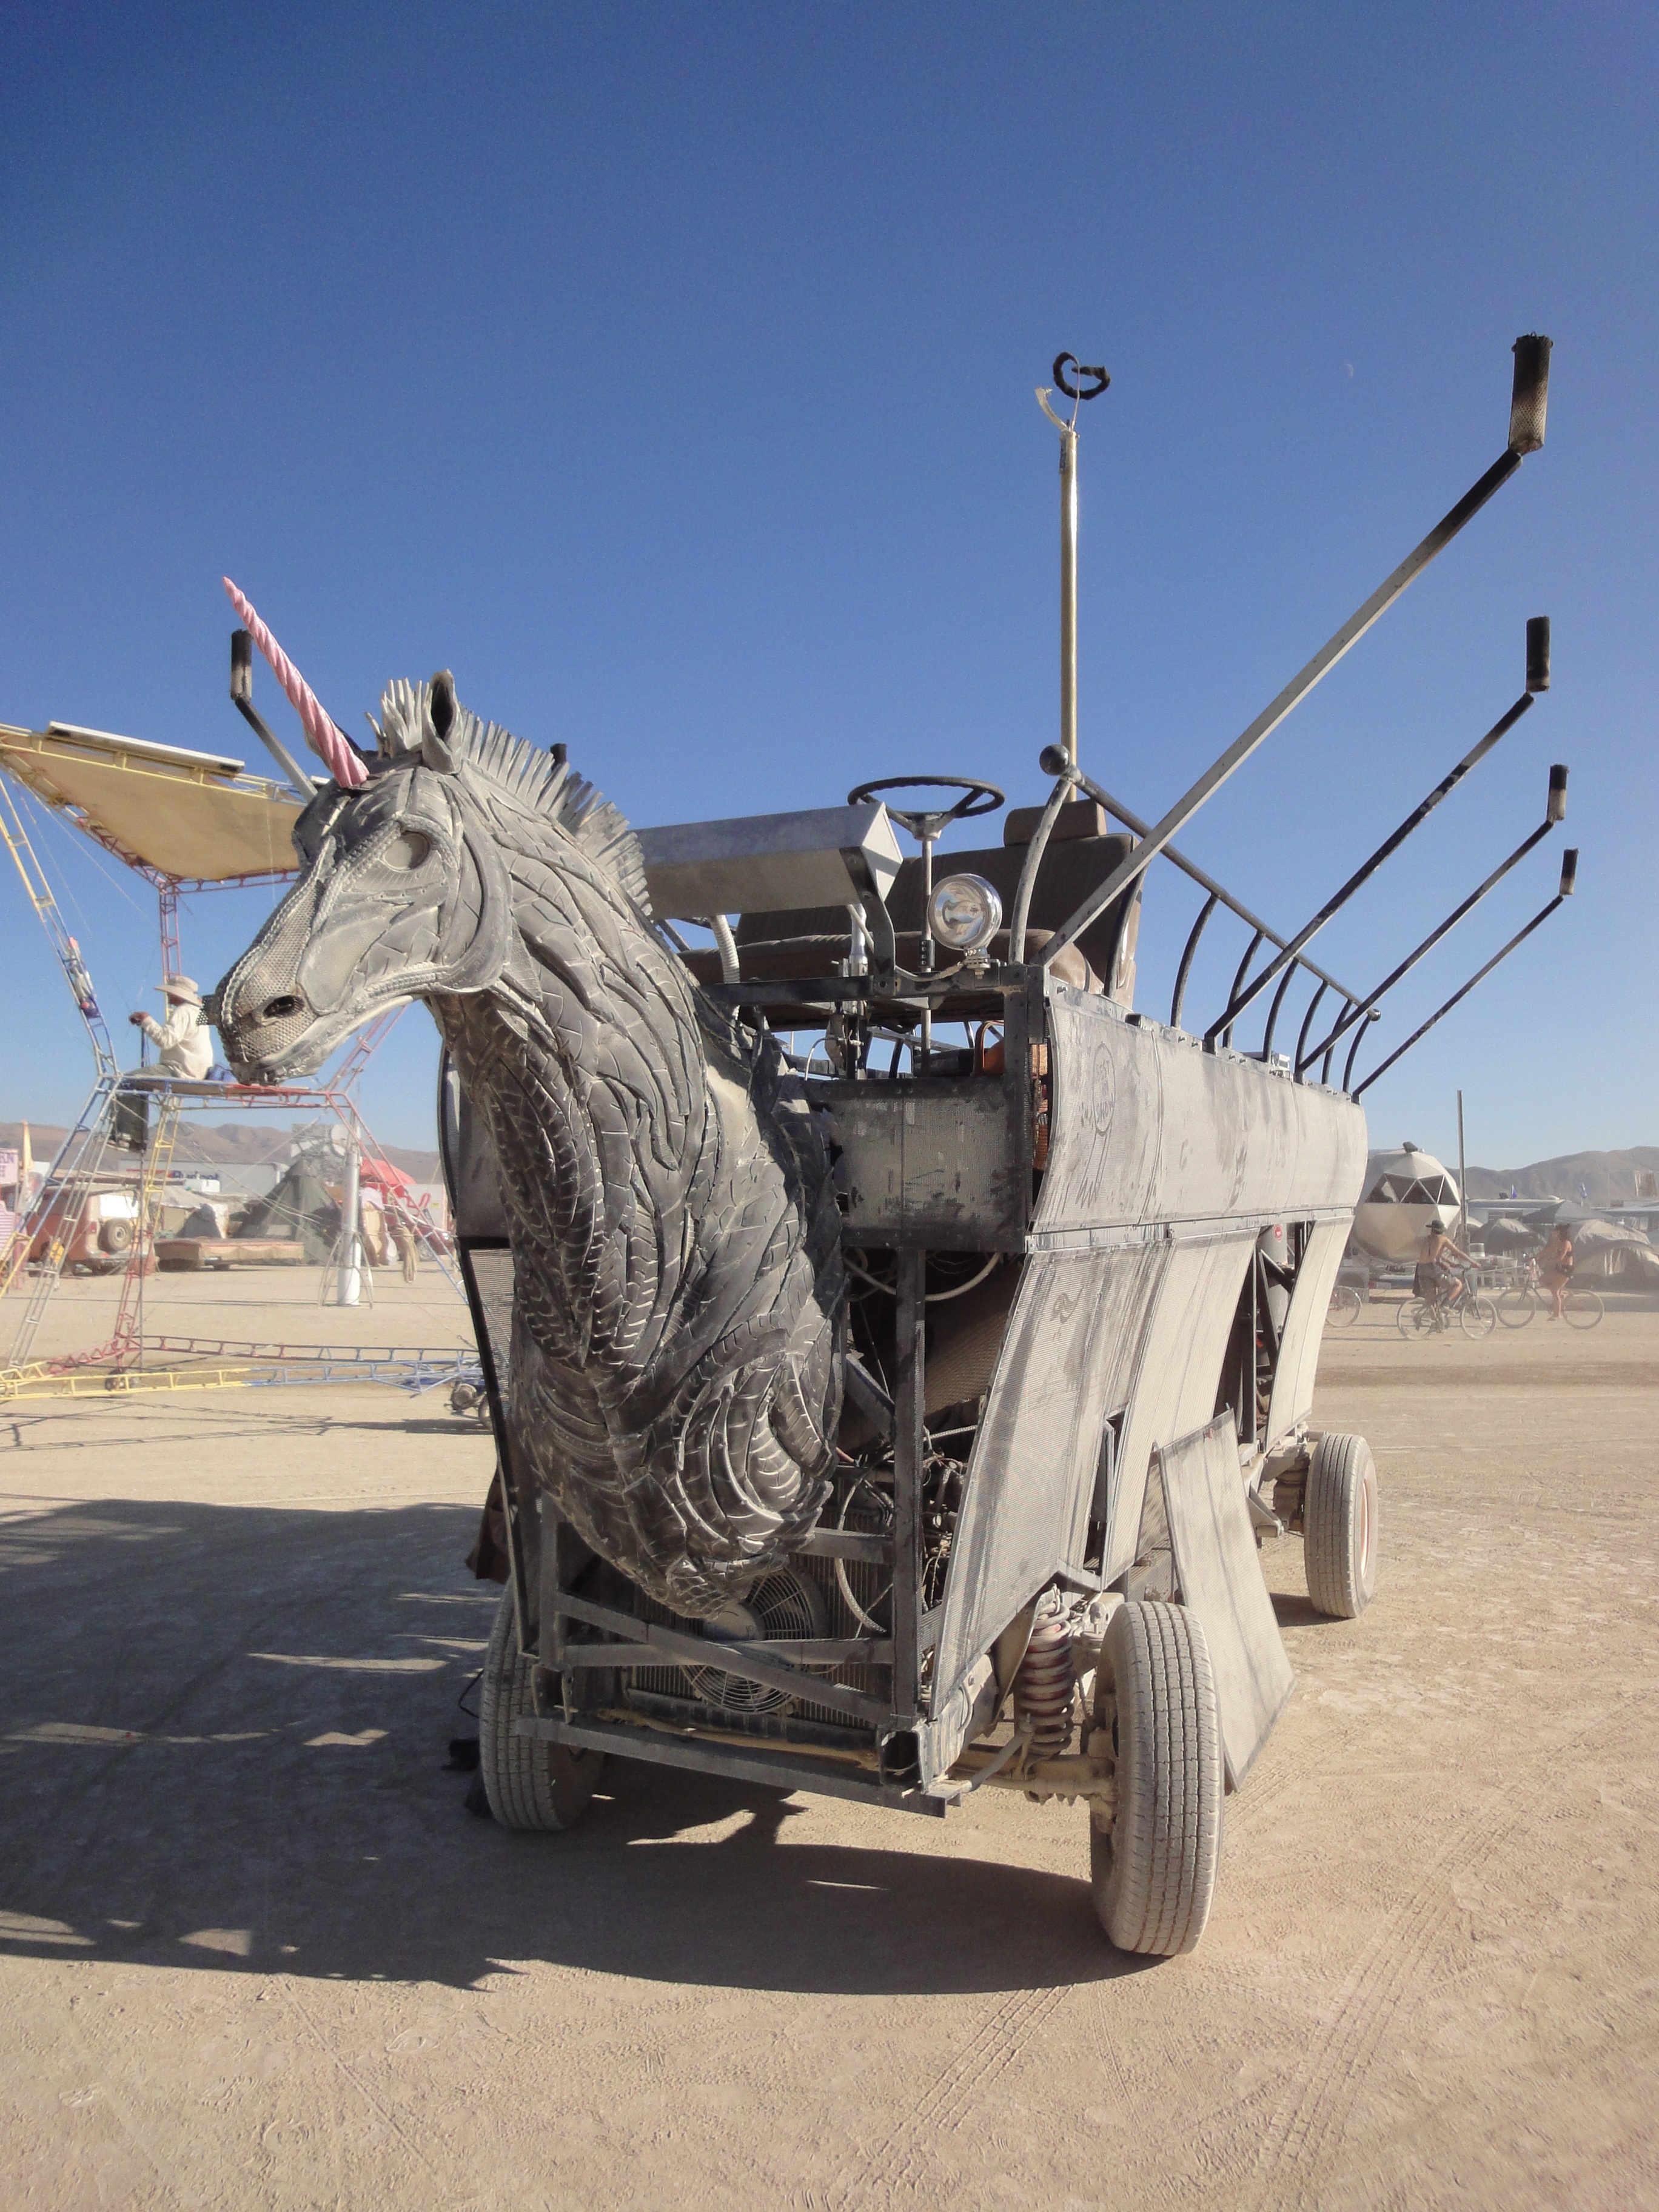
vehicle, horse, sculpture, dare, burning man